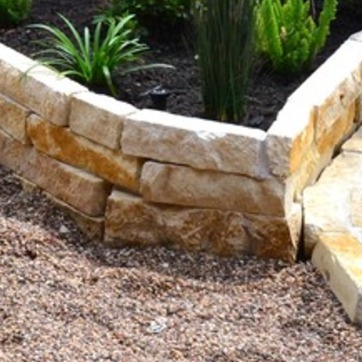
Material: stone